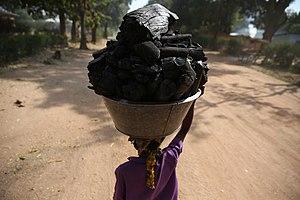
Le charbon de bois est l'une des principales sources d'énergie au Congo.
La déforestation du bassin du Congo, et en particulier au sein de la République démocratique du Congo qui abrite les deux tiers des massifs forestiers, est un enjeu écologique majeur à la fois sur le plan national et international. Abritant une diversité biologique remarquable et capturant un stock important de carbone, la forêt voit sa surface réduite en raison de l'extension des terres agricoles, de l’exploitation artisanale et industrielle, ainsi que de la construction des routes qui permettent d'en tirer les richesses. En raison de son ampleur, elle risque de bouleverser le changement climatique, menace la vie de nombreuses espèces et conduit à une dégradation des sols, qui à son tour amenuise la productivité agricole. Des politiques environnementales et des associations écologistes luttent pour la préservation de la forêt à différentes échelles.